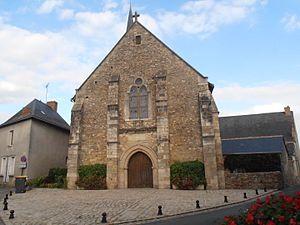
L'église de Brissarthe
Brissarthe est une ancienne commune française située dans le département de Maine-et-Loire, en région Pays de la Loire.